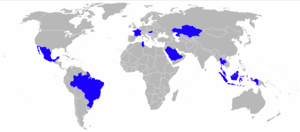
L'Airbus Helicopters H225M Caracal est un hélicoptère de transport militaire fabriqué par Airbus Helicopters et dernière évolution de la famille des SA.330 Puma / AS332 Super Puma / AS532 Cougar. Il porte le nom de Caracal dans l'Armée de l'air française et l'aviation légère de l'Armée de terre. La version civile est baptisée H225 Super Puma.